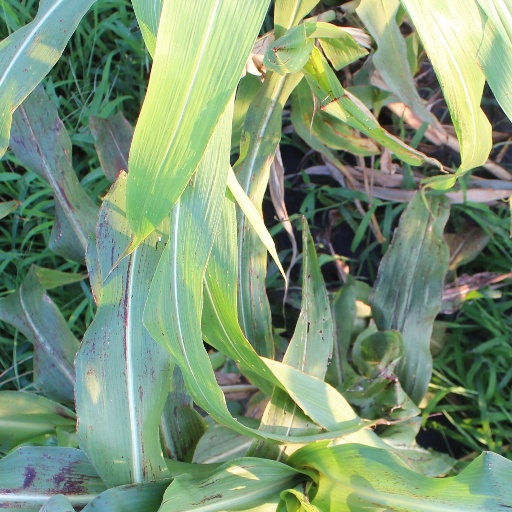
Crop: sorghum